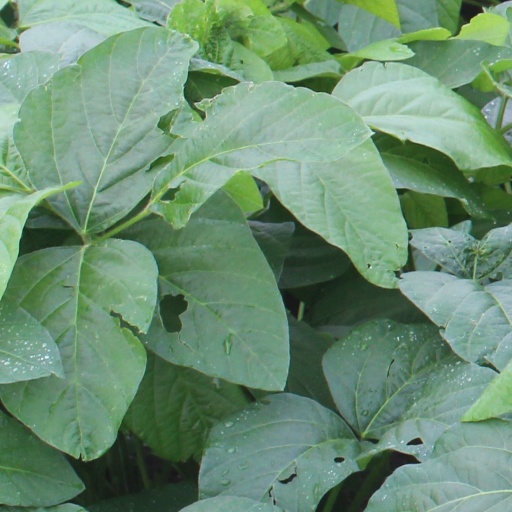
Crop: soybean